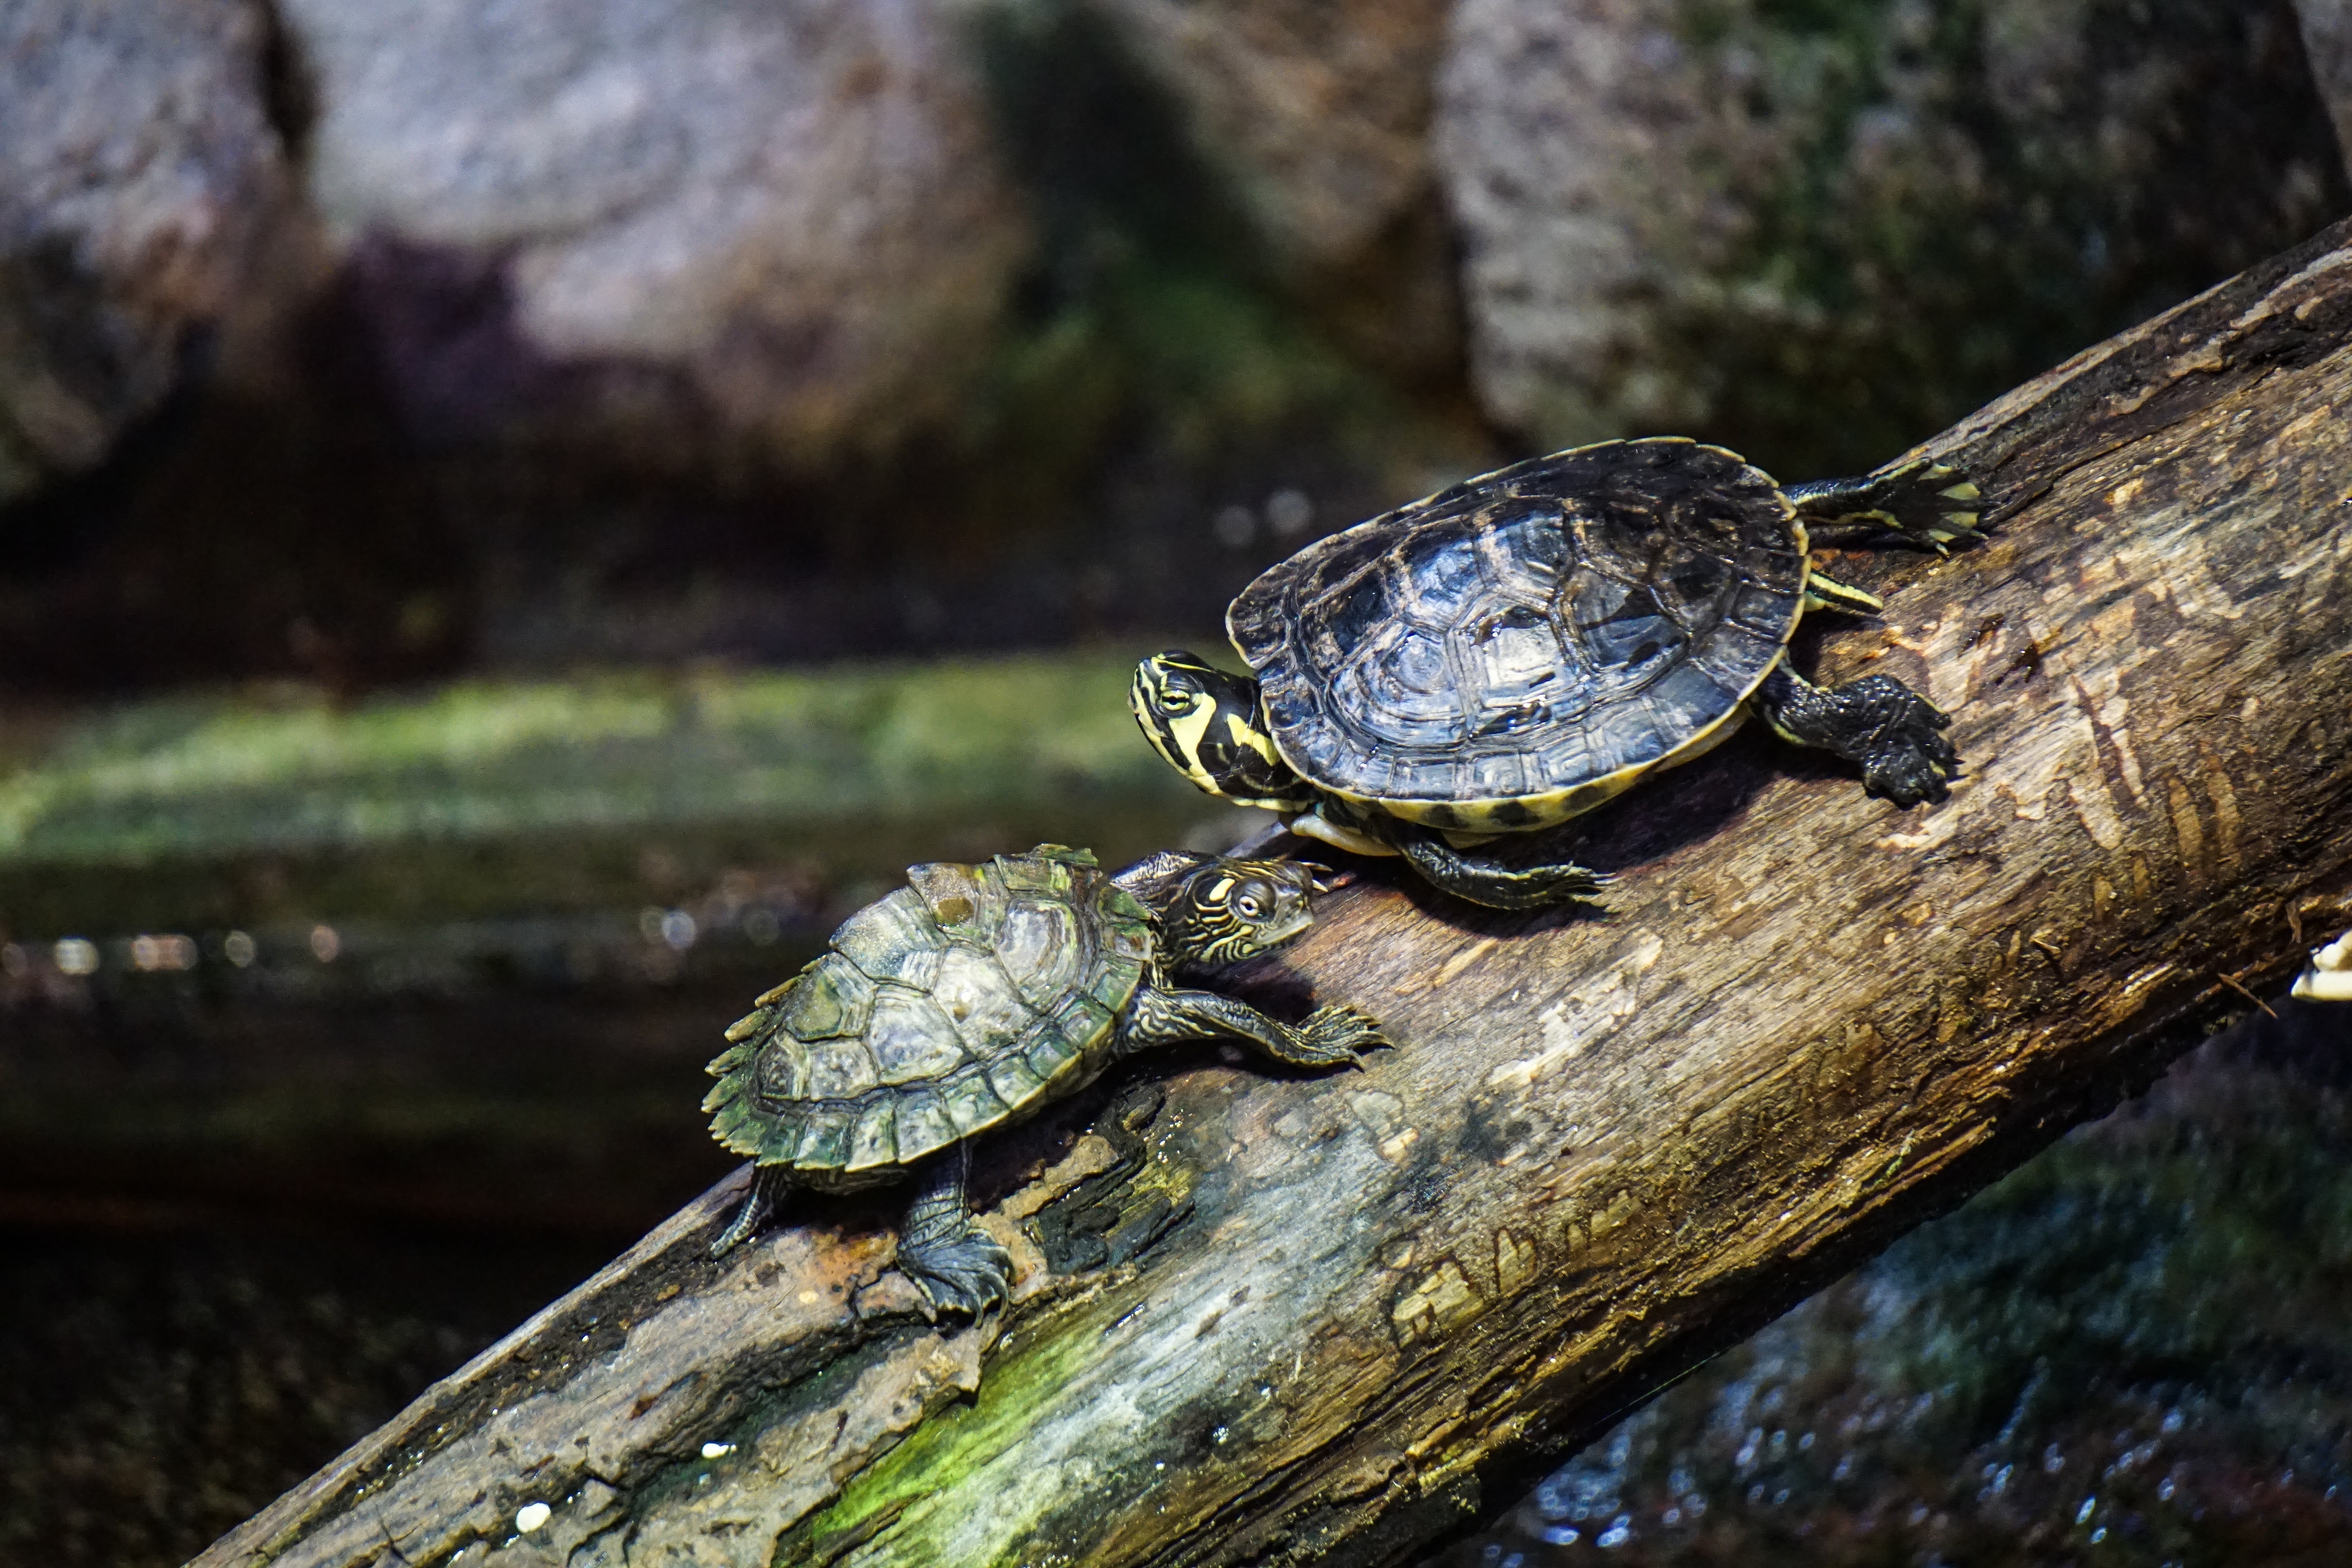
tree, water, nature, sun, animal, pond, wildlife, log, green, jungle, botany, turtle, sea turtle, reptile, fauna, sit, close up, rainforest, vertebrate, creature, turtles, macro photography, panzer, tortoise shell, tierleben, water creature, water turtle, on the water, emydidae